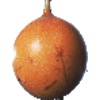
Label: granadilla